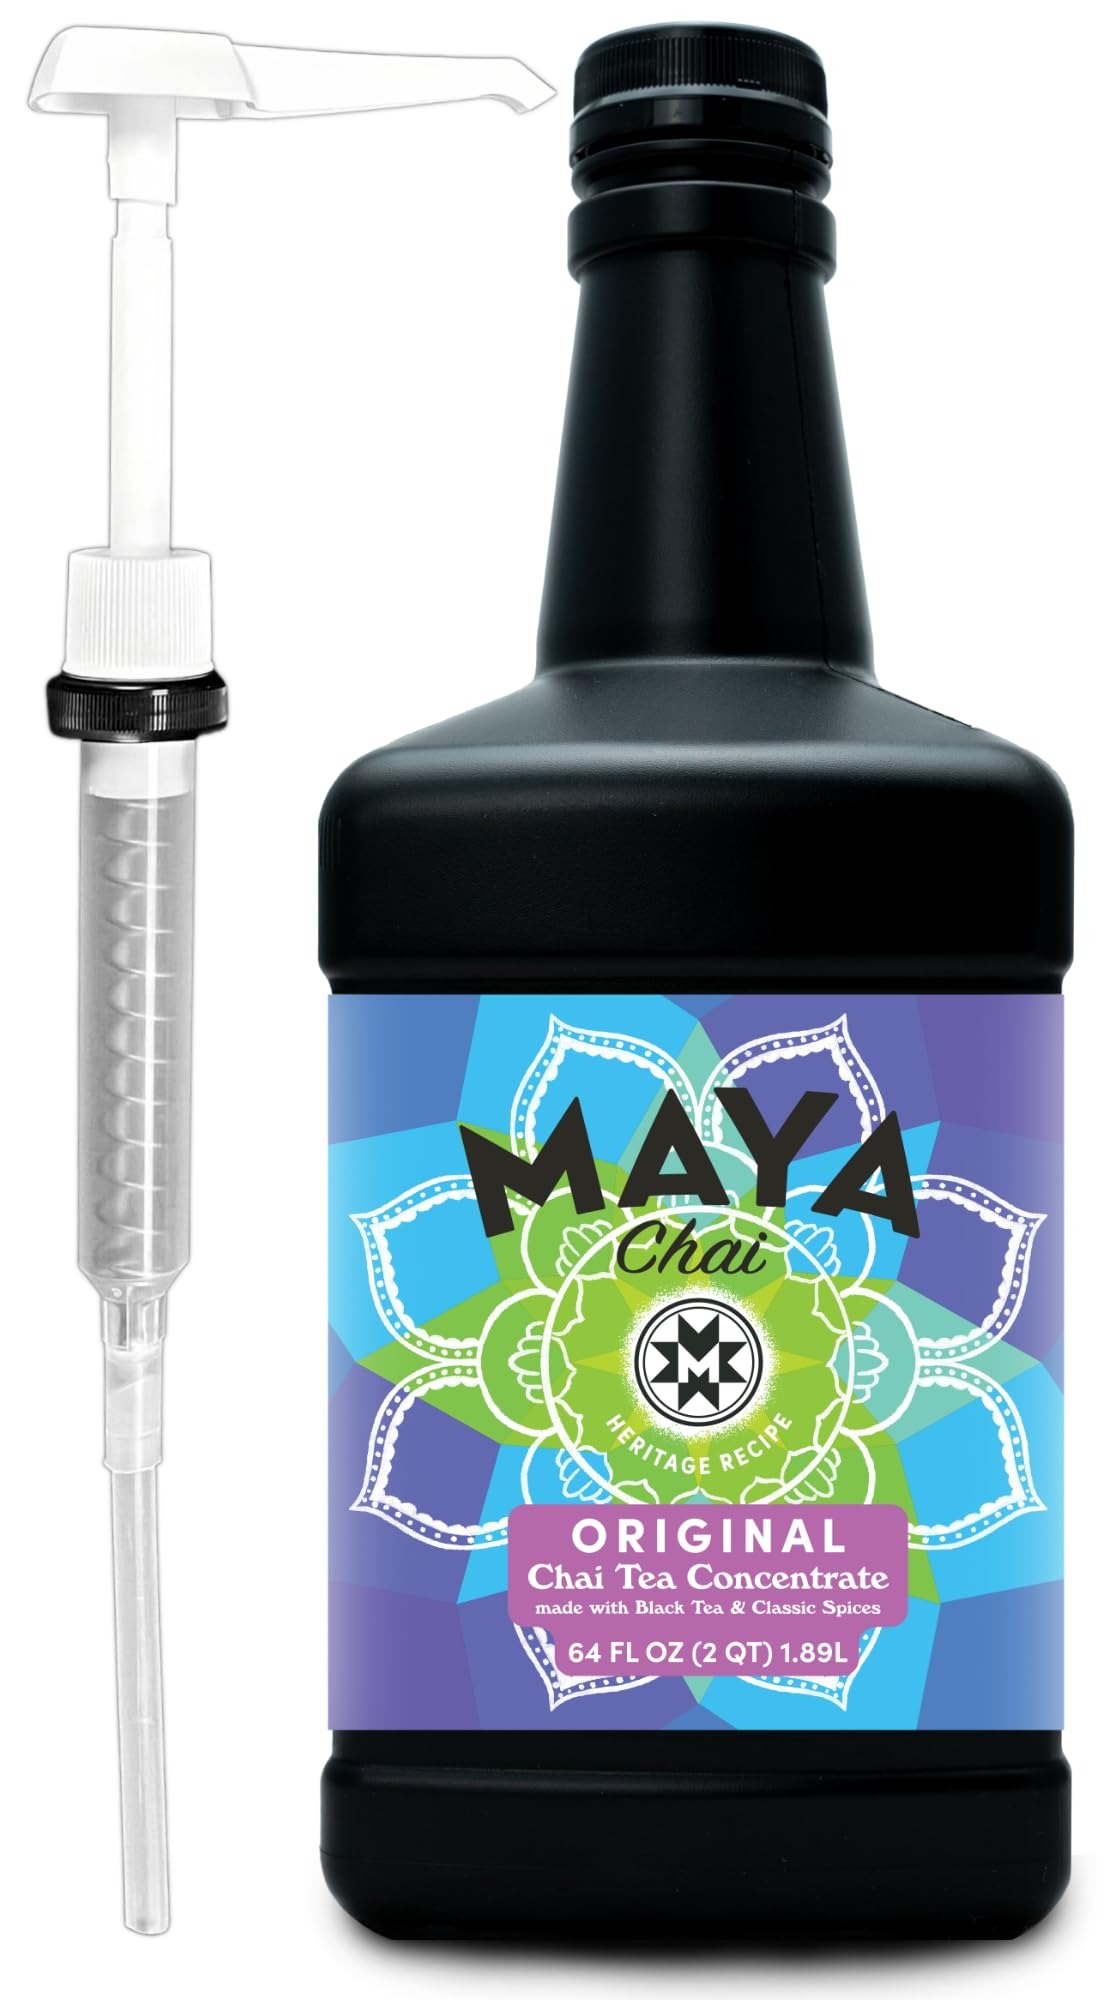
Item Name: Maya Chai Tea Concentrate, Heritage Recipe, Original, 64 Ounce with White Pump
Bullet Point 1: THE ORIGINAL CHAI TEA CONCENTRATE - Our Heritage family recipe gives you an authentic, rich, and delectably smooth chai with a distinctive taste and aroma with a keen balance of sugar and spice, your search for the best chai is over
Bullet Point 2: QUICK & EASY TO MAKE - Just add 1 ounce of Maya Chai Tea concentrate using the included pump per 11 ounces of your choice between dairy, cow's milk, nut milks, oat milk, club soda or even water, goes GREAT over ice
Bullet Point 3: ORGANIC QUALITY - Made with organic cane sugar, black tea, and fresh-ground masala spices, our clean-label recipe is free from artificial flavors or colors, pure chai perfection
Bullet Point 4: ALLERGEN-FREE FACILITY - Brewed in Southern Arizona, Maya Chai delivers rich Indian flavor from an old family recipe, with 40mg of natural caffeine, it stays fresh for 6 months & brings barista magic to your kitchen
Bullet Point 5: BARISTA'S BEST FRIEND - Loved by top coffee shops & baristas nationwide, Maya Chai wins chai lovers' hearts daily, each jug makes 6 gallons, perfect for hot chai, iced lattes, shakes & even baked goods
Bullet Point 6: Serious Tea For Not So Serious People - At Maya Tea, we craft every product with the finest ingredients & highest standards, ensuring premium quality, rich flavor & perfect consistency every time
Bullet Point 7: Each order comes with one 64 oz bottle and one pump, you can find our other size offerings by searching for B09NMQLBKZ (1 pk), B09N41MD94 (4pk with pump) or B07BBR38QQ (6pk with pump) in the catalog to suit your needs
Product Description: Just one pump of Maya Chai's powerful 11:1 concentrate makes an authentic and rich latte with a satisfying spicy finish and just enough sweetness. Maya Chai can be mixed with cow's milk, nut milk, oat milk or even water, giving you complete control over every cup. We use fresh ground spices, whole tea leaves and organic cane sugar in every batch without any artificial flavors or colors. The result is an amazingly authentic Indian chai that we are proud to call our Heritage Recipe.<br><br>Made with organic raw cane sugar, no artificial flavors, no artificial colors and with fresh-ground spices steeped in every batch. Easy to make, just add 1oz of chai concentrate to 11oz of any type of milk. Steam, add ice, or blend and enjoy! <br><br>Each 64oz jug comes with a FREE 1oz pump for easy and efficient portioning. Jug yields six full gallons of finished product.
Value: 64.0
Unit: Fl Oz

Price: 59.99